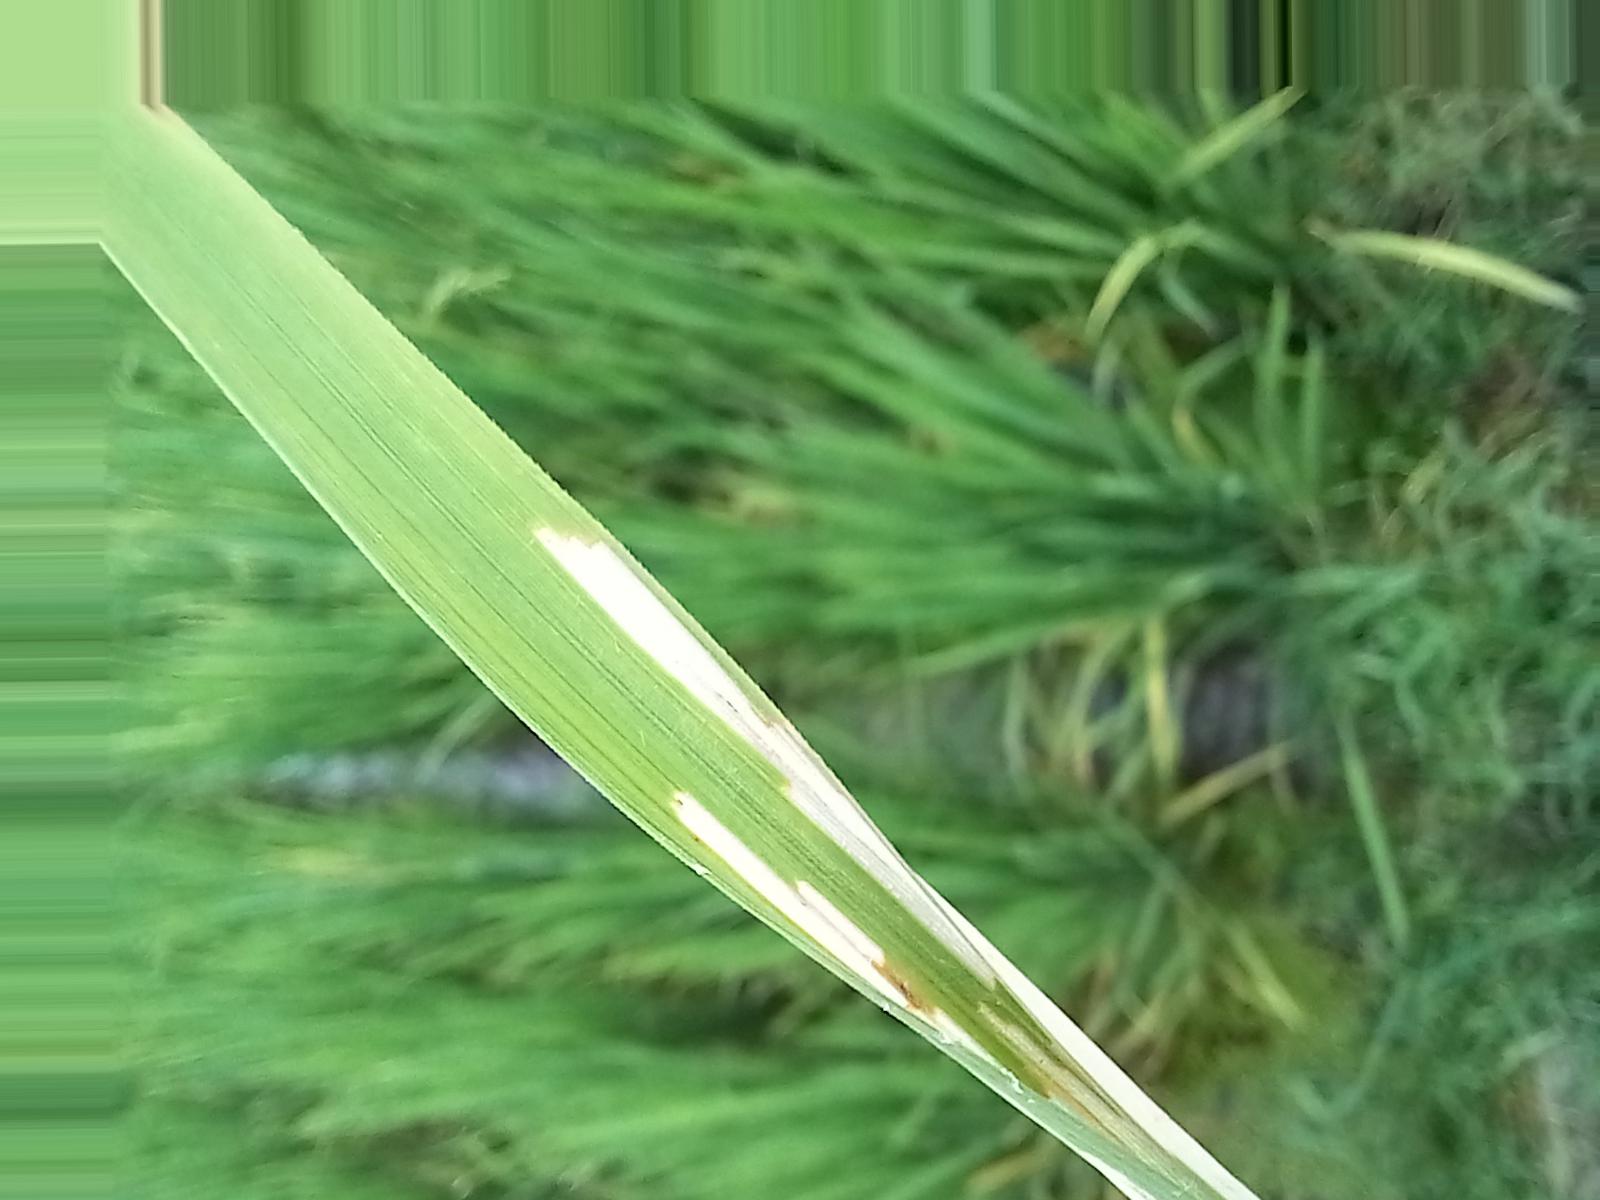
Nhãn: Sâu gai ( Hispa )